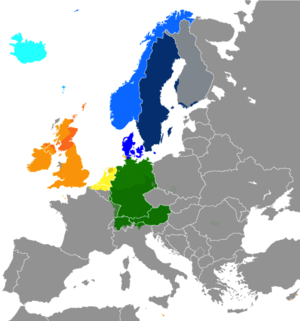
Un elfe est une créature légendaire anthropomorphe dont l'apparence, le rôle et la symbolique peuvent être très divers. À l'origine, il s'agissait d'êtres de la mythologie nordique, dont le souvenir dure toujours dans le folklore scandinave. Les elfes étaient originellement des divinités mineures de la nature et de la fertilité. On les retrouve dans la mythologie celtique, puisque quelques textes irlandais et écossais les évoquent.